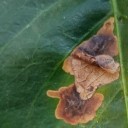
Label: Miner